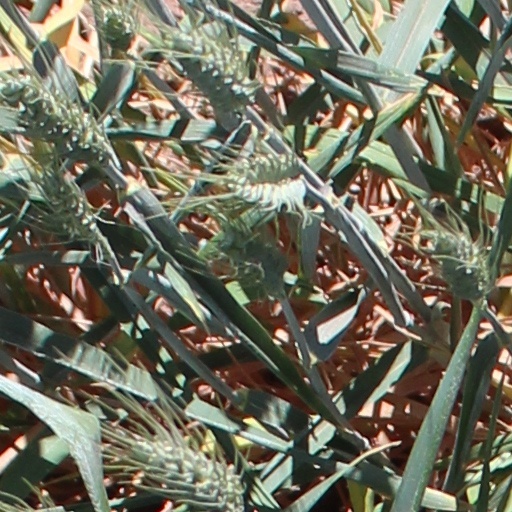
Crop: wheat